Israeli–Palestinian economic peace efforts

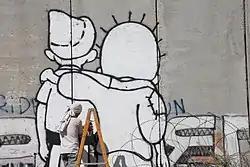
Graffiti as peace activism: The Peace Kids on the Israeli West Bank barrier depicting Palestinian Handala and Israeli Srulik embracing one another.

Industrial parks are one major product of cooperative efforts. This includes facilities such as Barkan Industrial Park.